Kongens Nytorv station

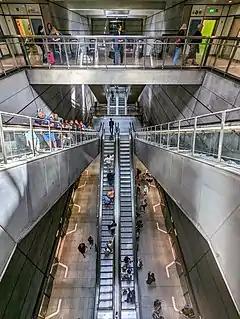
M1/M2 station

Kongens Nytorv is built and designed in the same style as other underground stations on the Copenhagen Metro. There are two main levels below ground level; the first is a few steps down from the street. At this level, passengers take an escalator down to a mezzanine switchback that makes them turn around and go down another escalator to reach platform level. There is also a lift that transports passengers to the platform. There are two entrances to the station as well: the southwestern corner of the intersection of Kongens Nytorv, Lille Kongensgade, Holmens Kanal, and Store Kongensgade and the other inside the Magasin du Nord department store.